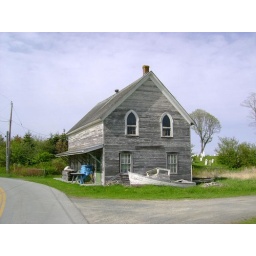
The town map says this is Seeley Hall but the crude sign above the boat says &amp;quot;Port Medway Boatshop&amp;quot;